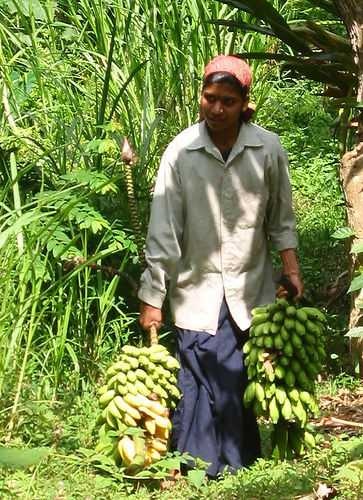
Label: Banana